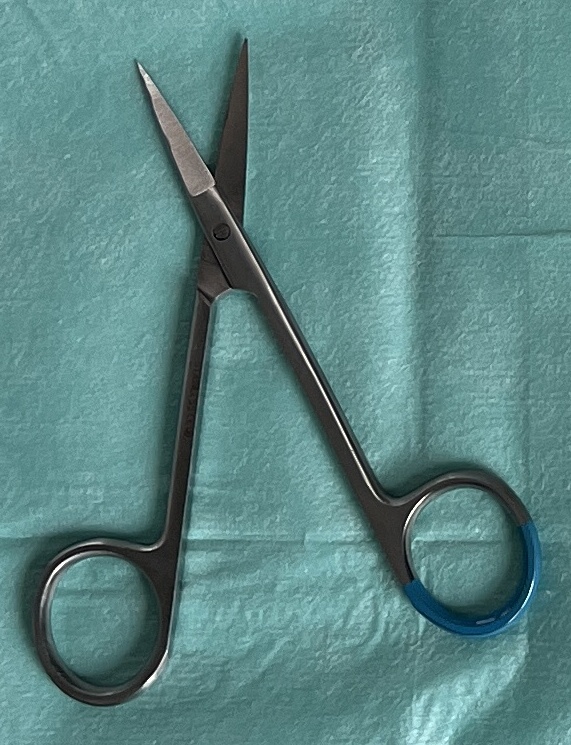
Hinged instrument state: open